River Swere

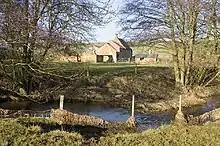
Barford St. John Mill, with the Swere running through

The River Swere is a stream in Oxfordshire, England, with a length of 2.09 kilometres and an elevation of 322 feet.